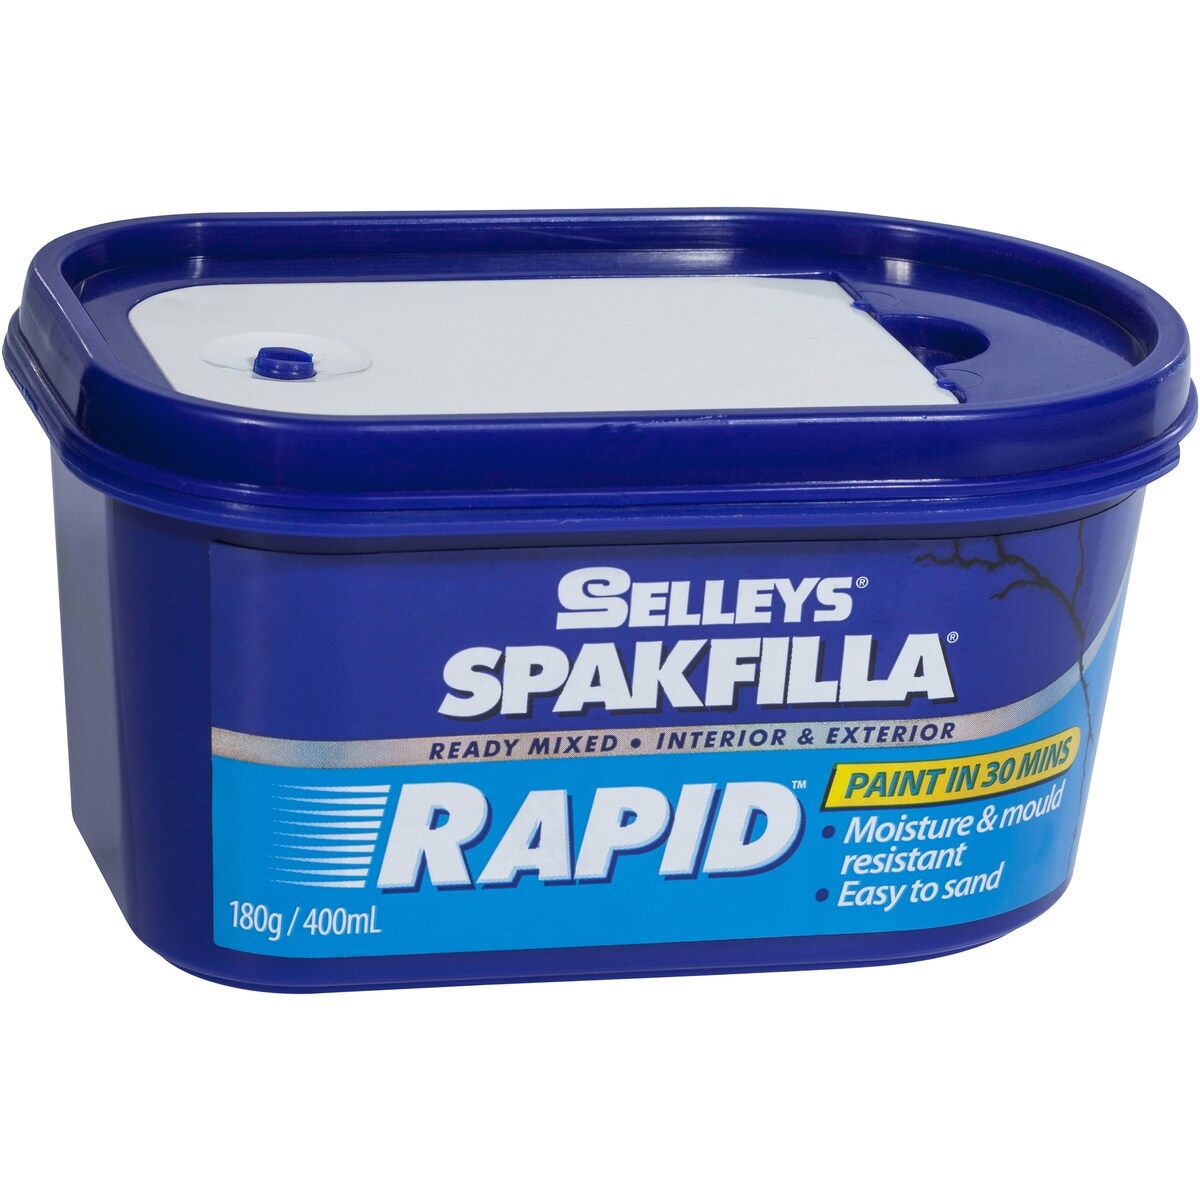
Selley's DIY Rapid Spakfilla 400mL
Selleys Spakfilla Rapid is a ready-mixed lightweight filler that is fast-drying, virtually non-shrinking, non-cracking and needs only one application.
Brand: Selley's
Category: Hardware > Building Consumables > Wall Patching Compounds & Plaster > Polyurethane Dispersions